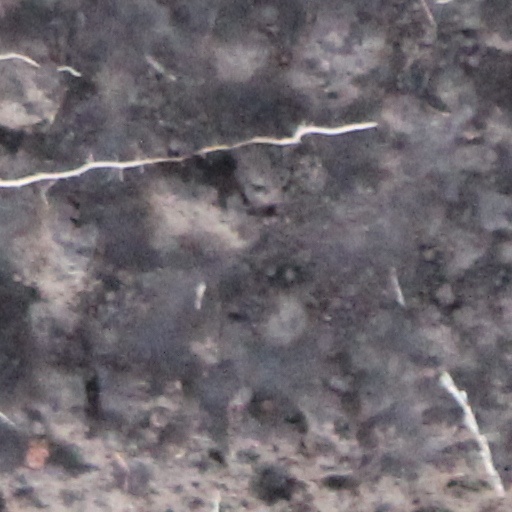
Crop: wheat